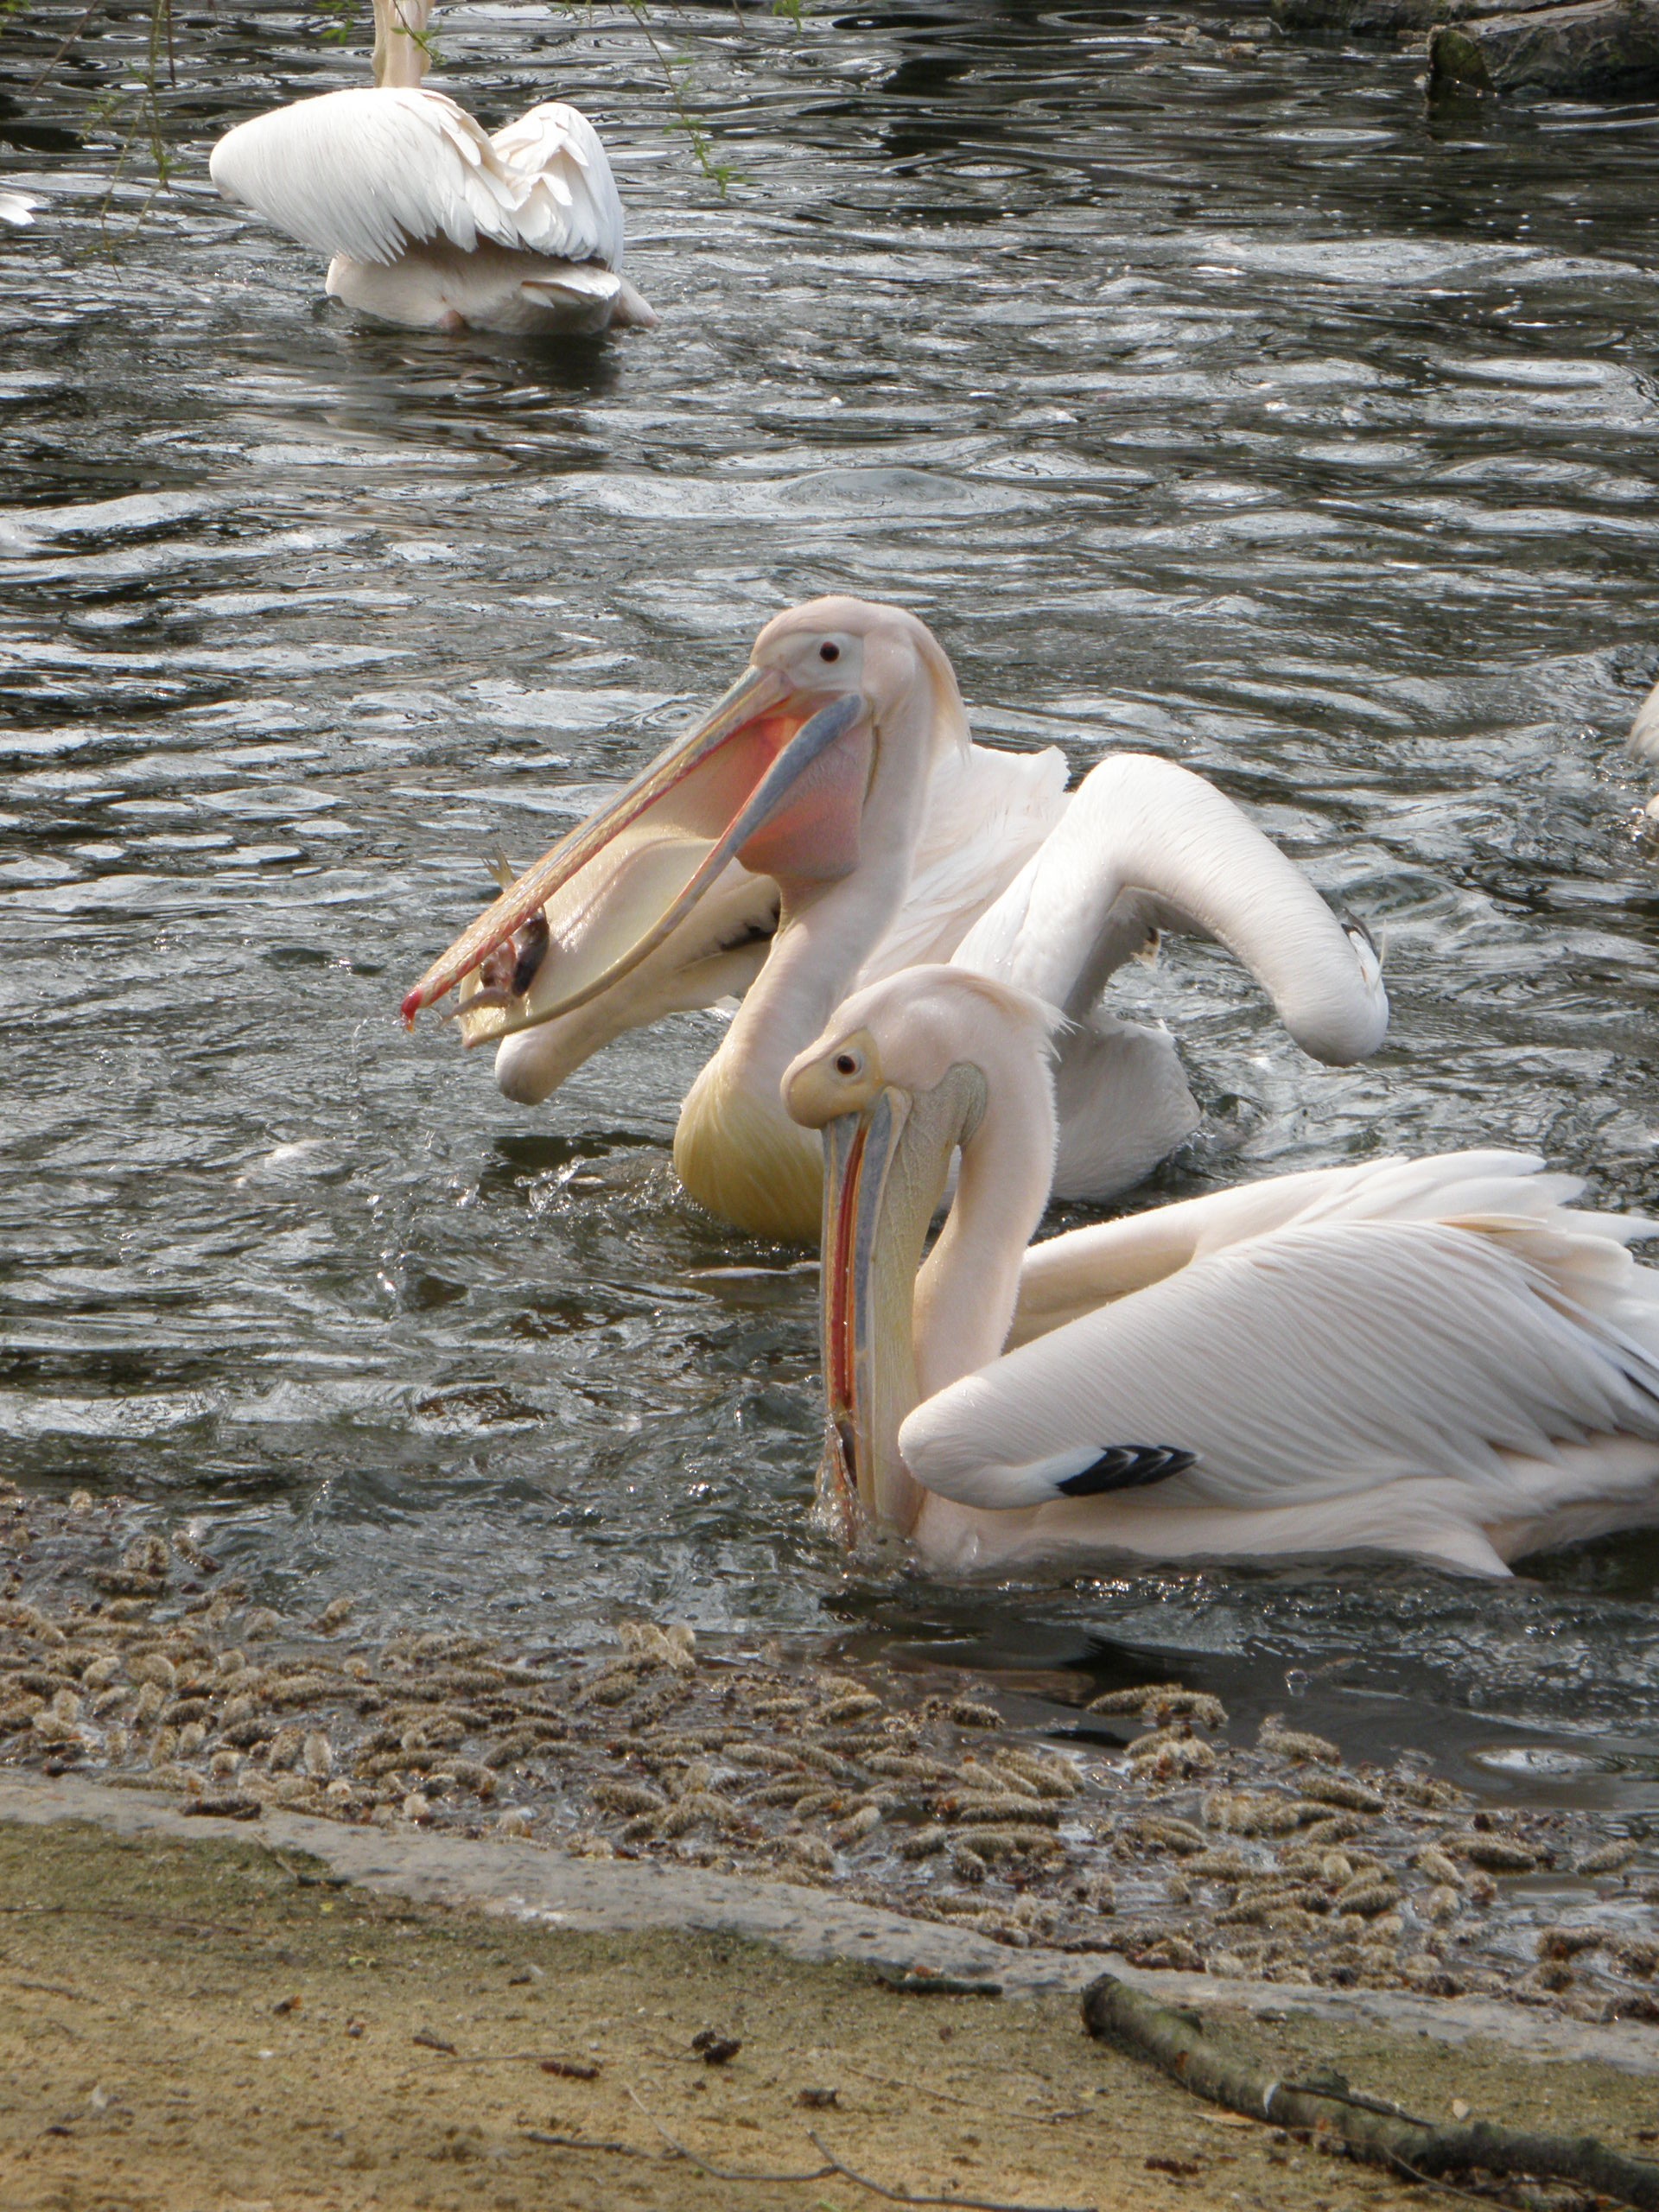
water, bird, pelican, seabird, wildlife, beak, fauna, feeding, vertebrate, water bird, pelecaniformes